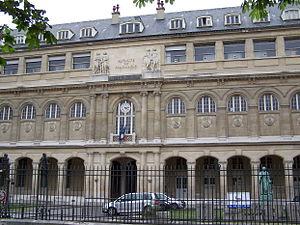
Bâtiments de la faculté de pharmacie de Paris, avenue de l'Observatoire
La faculté de pharmacie de Paris, ancienne Unité de formation et de recherche des sciences pharmaceutiques et biologiques, est une composante de l'université de Paris, ancienne université Paris-Descartes, située au 4, avenue de l'Observatoire, dans le 6ᵉ arrondissement.
Jean Flahaut est un universitaire, chimiste, pharmacien et également historien français.
Le Musée Moissan, inauguré en 1925, est situé à la Faculté de pharmacie de Paris, 4, avenue de l'Observatoire dans le 6ᵉ arrondissement de Paris.